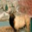
Label: deer